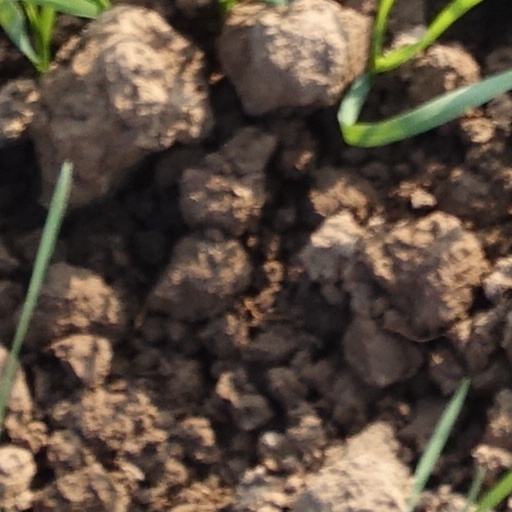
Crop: wheat